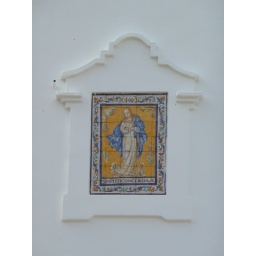
Icon on wall of house in Antequera